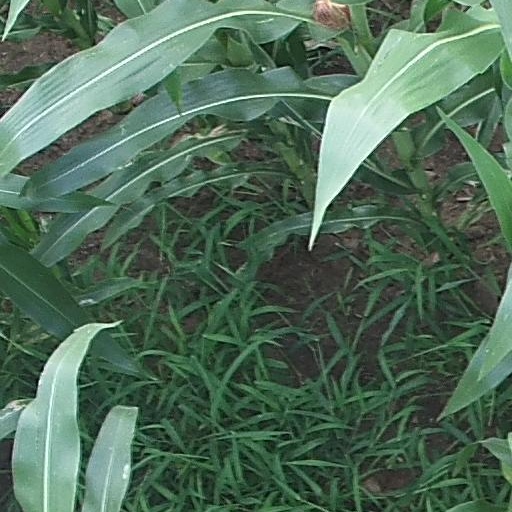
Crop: maize; corn